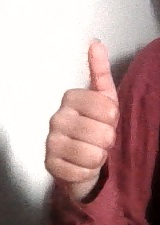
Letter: aleff